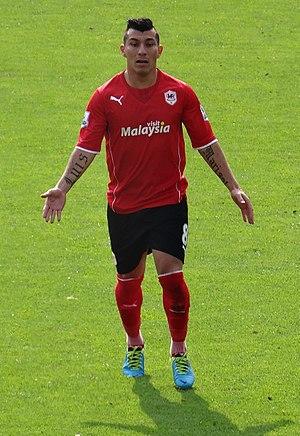
Gary Alexis Medel Soto est un footballeur international chilien né le 3 août 1987 à Santiago au Chili. Il évolue actuellement au club du FC Bologna.